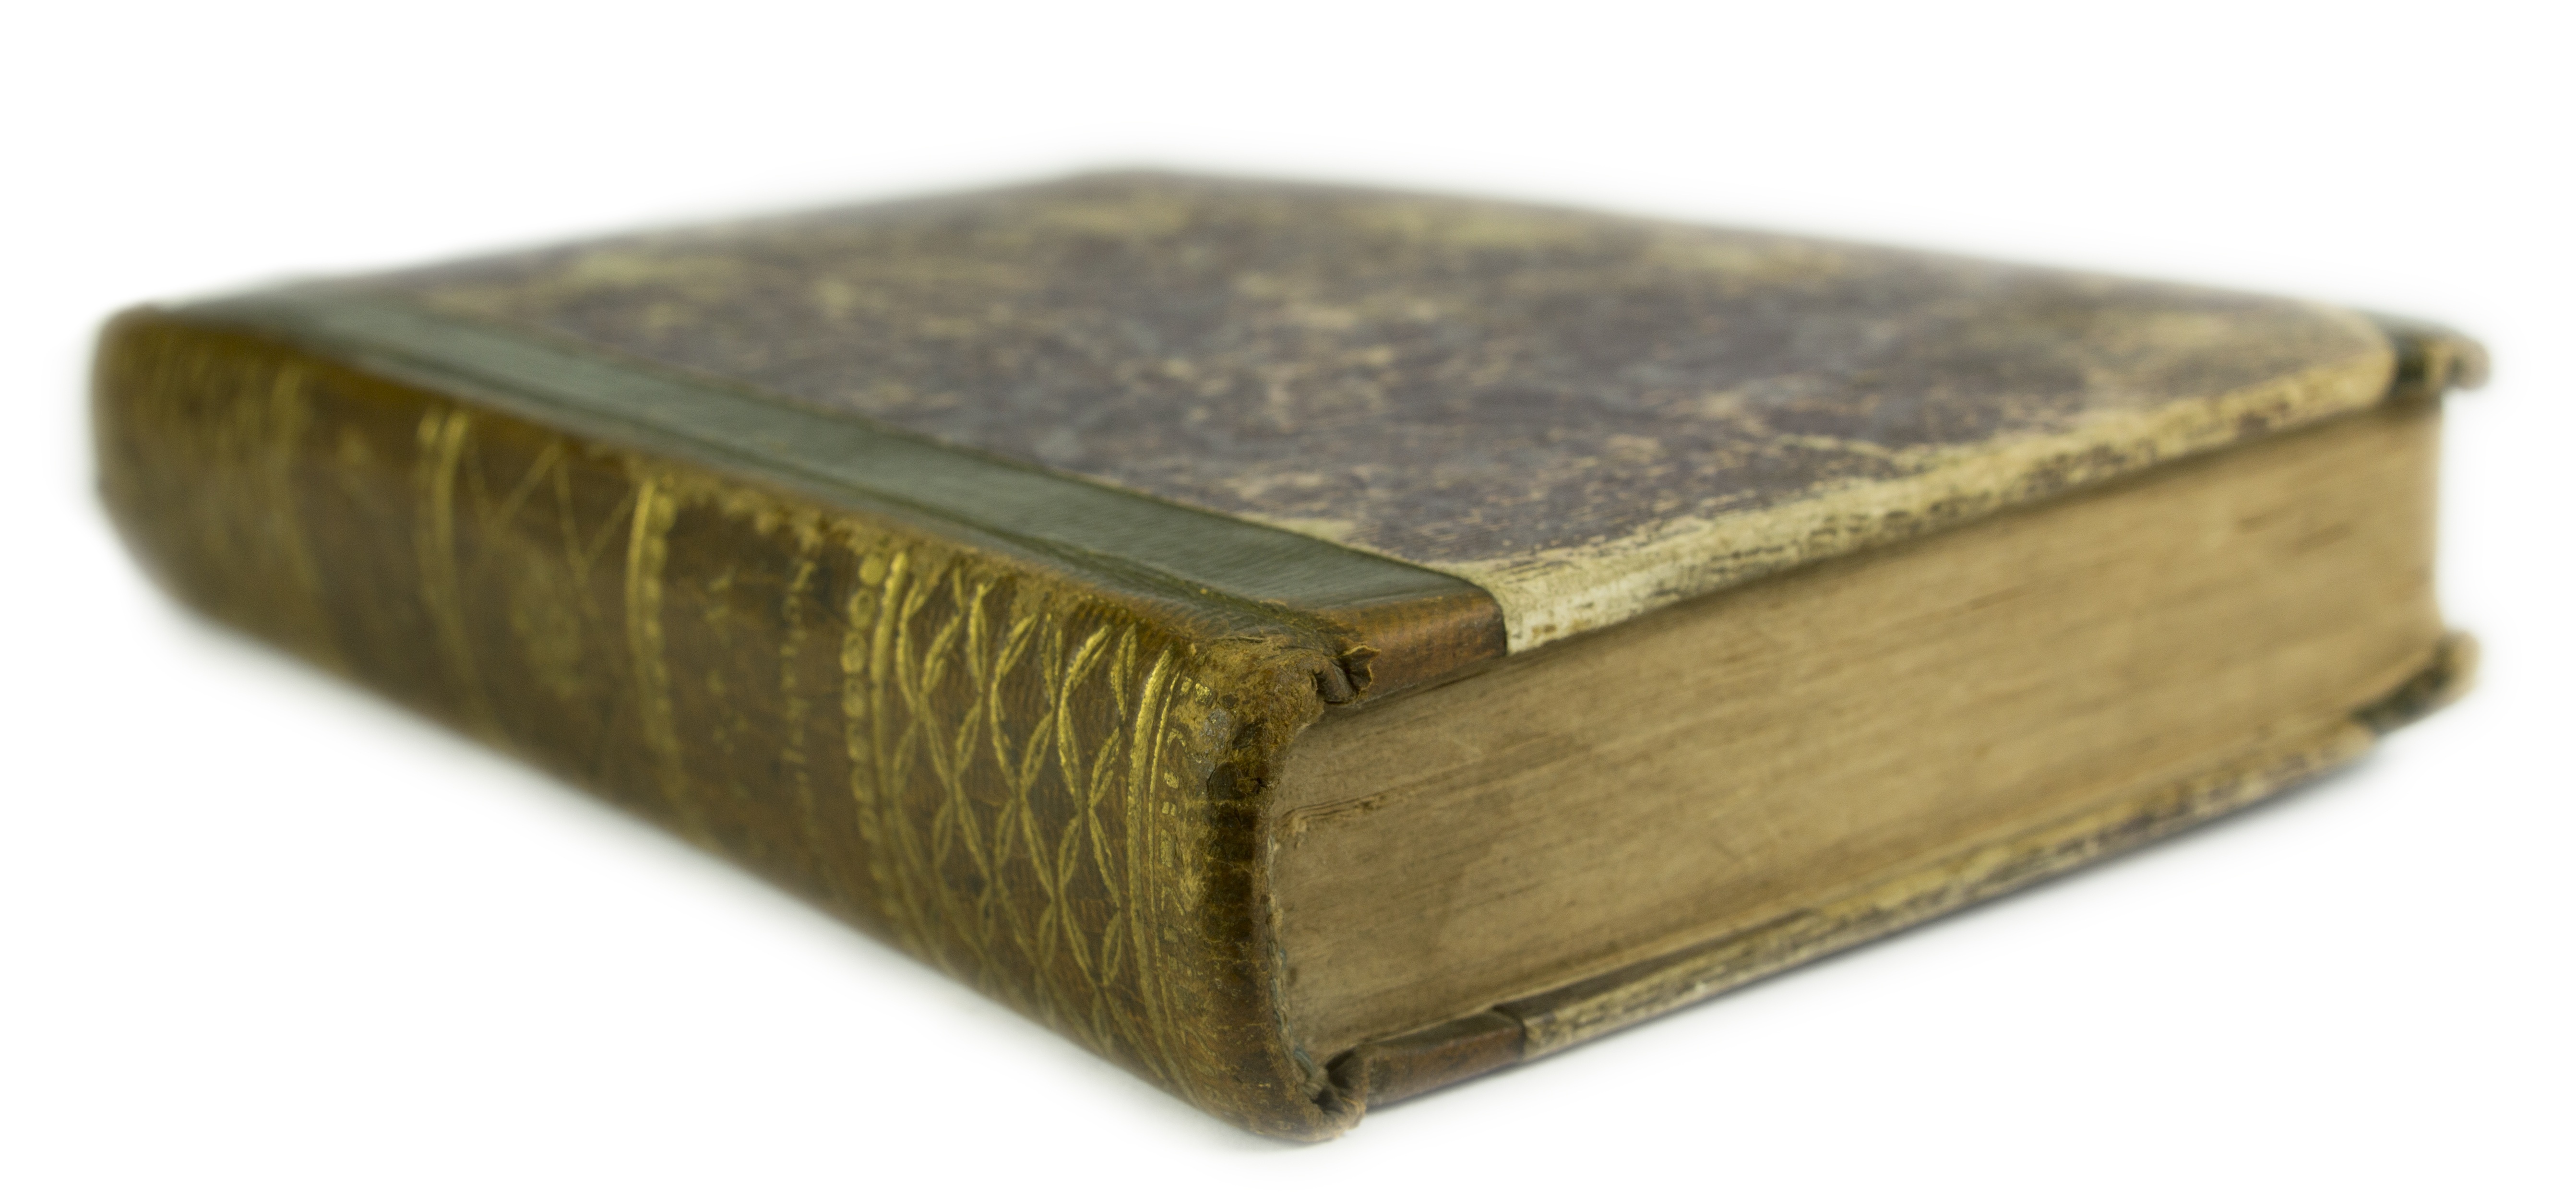
book, wood, leather, vintage, antique, retro, old, metal, box, material, literature, brass, rectangle, closed